Al-Nahr

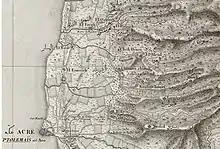
Named "El Qahweh" in Pierre Jacotin's map from 1799

In the Ottoman period, the village appeared under the name of "El Qahweh" in Pierre Jacotin´s map from 1799.